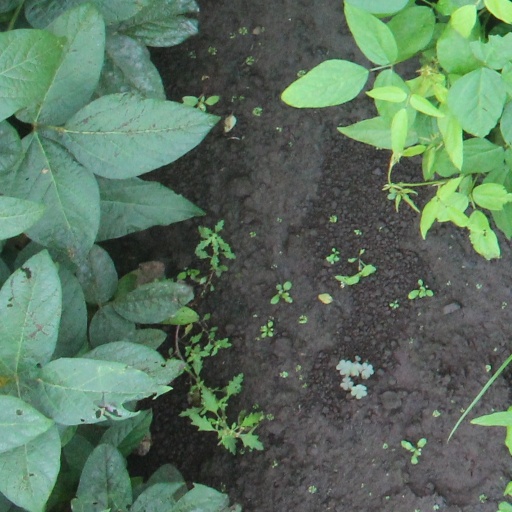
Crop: soybean